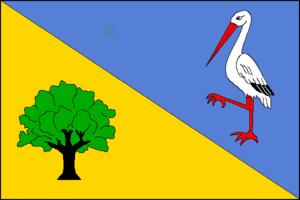
Dobřenice est une commune du district de Hradec Králové, dans la région de Hradec Králové, en République tchèque. Sa population s'élevait à 579 habitants en 2017.